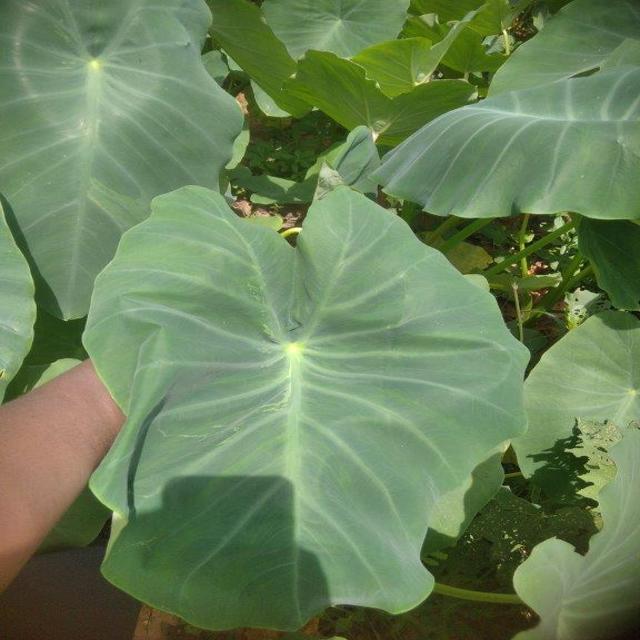
Label: Healthy